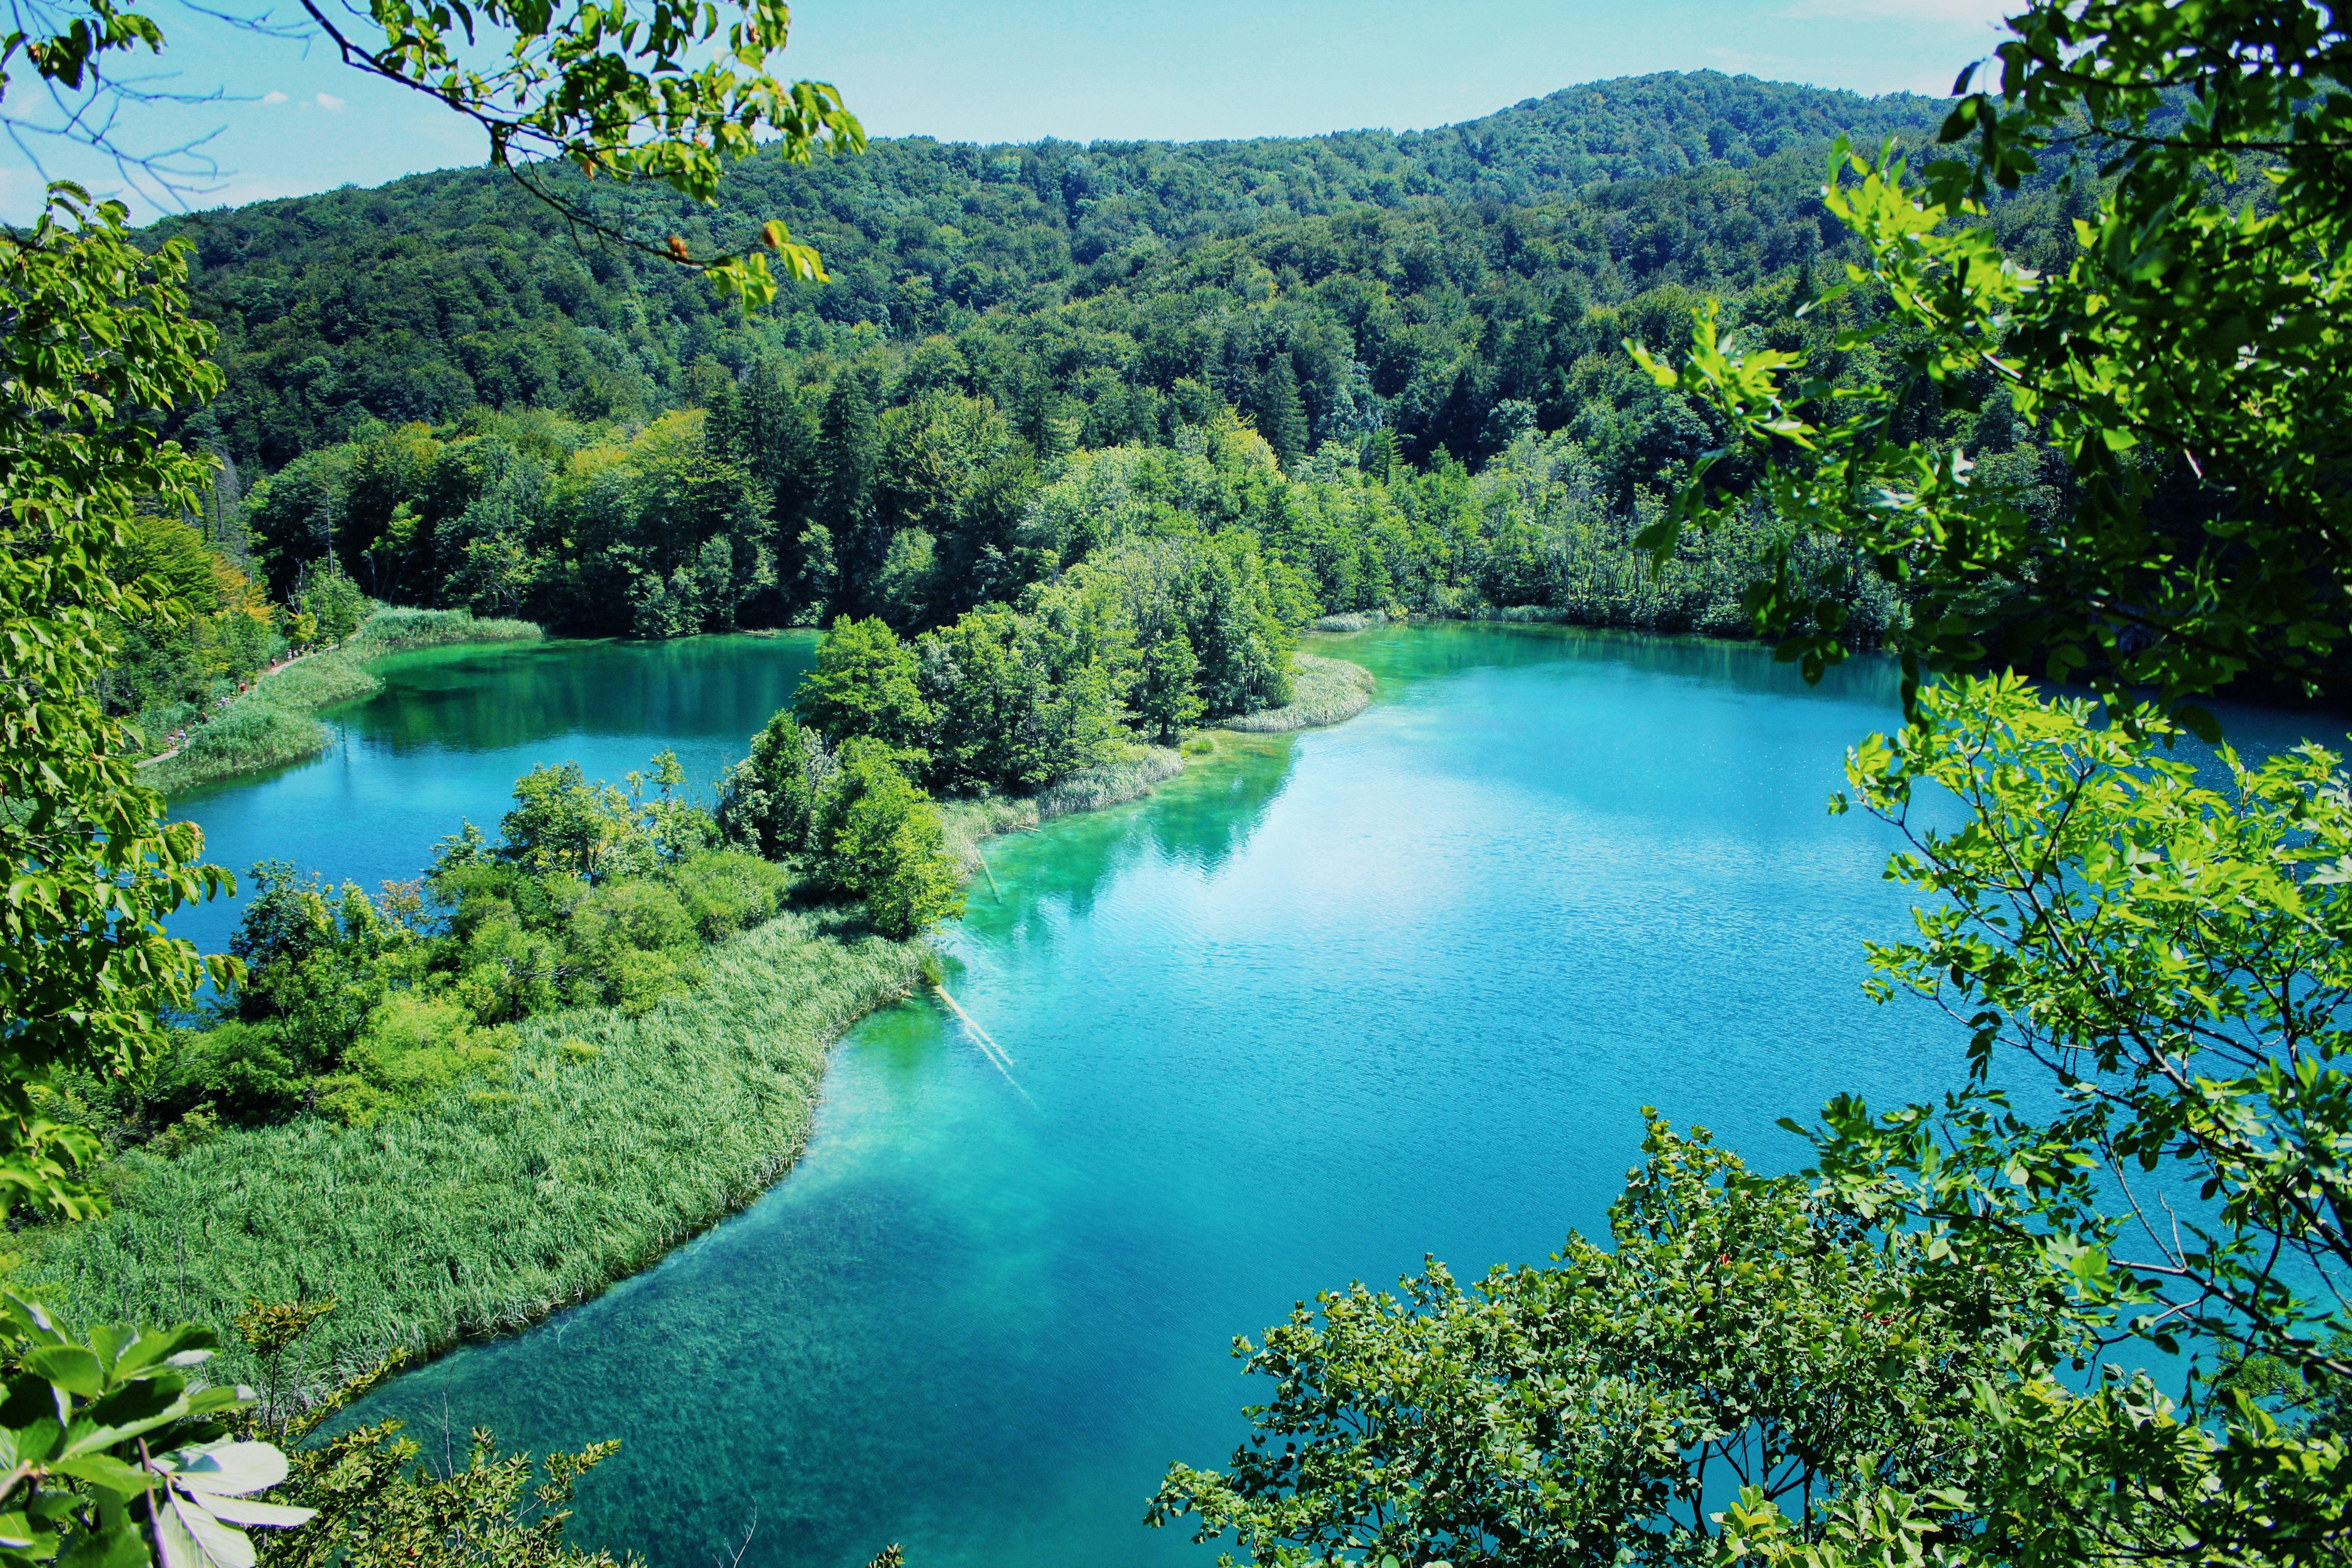
landscape, coast, water, nature, forest, waterfall, sky, lake, river, summer, travel, pond, reflection, jungle, paradise, scenic, natural, park, blue, reservoir, colorful, national park, body of water, croatia, vegetation, rainforest, crater lake, ecosystem, plitvice, tarn, nature reserve